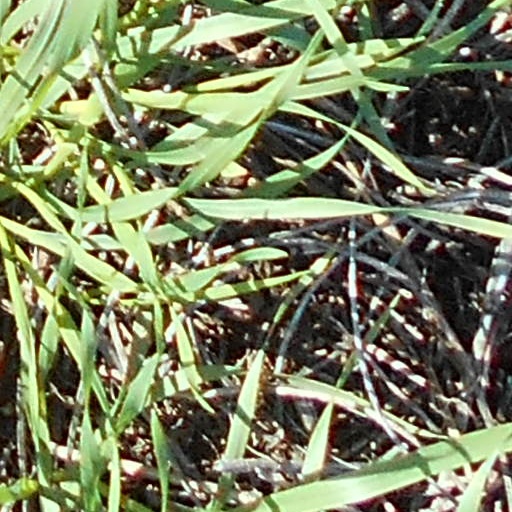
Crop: wheat